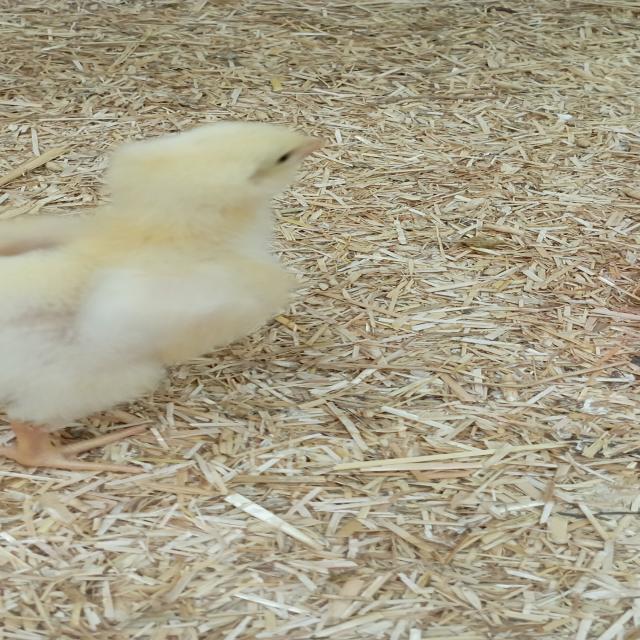
Weight: 198 g